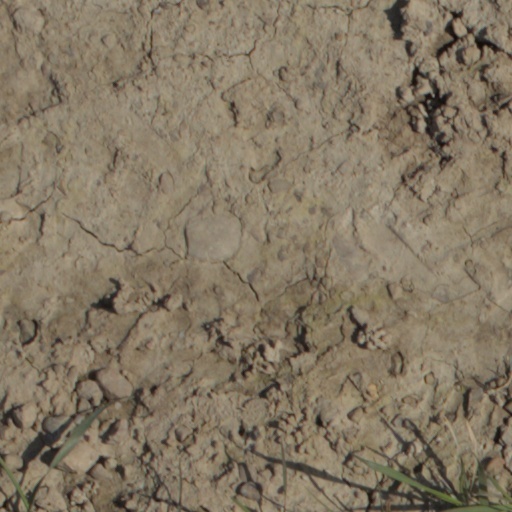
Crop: wheat